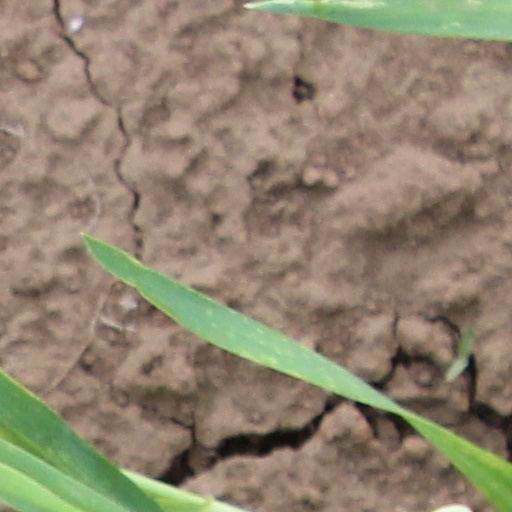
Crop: wheat